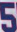
Number: 5